Triumph Thunderbird

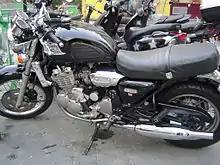
Triumph 900 Thunderbird

A trail version of the TR65, the TR65T, was also introduced in 1981 but, likely as it was priced the same as the 750 cc version, suffered poor sales and was dropped from the range in late 1982.